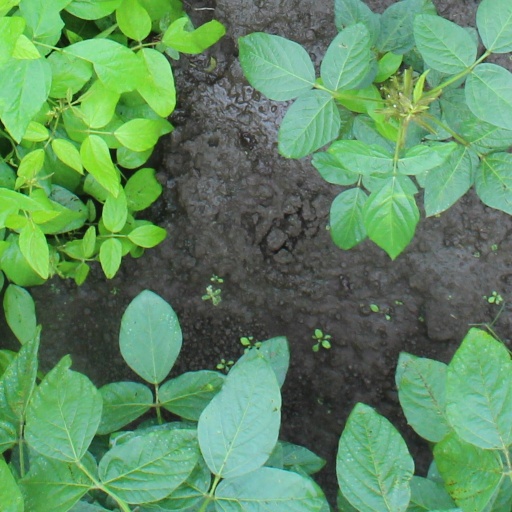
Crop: soybean